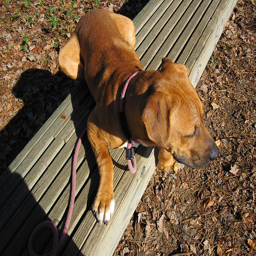
a close up of a dog tethered to a bench
A large dog is posing on a wooden bench.
a dog chillin on a bench like a g
A dog laying on a bench in the sun.
A brown dog on a leash sitting on top of a wooden bench.